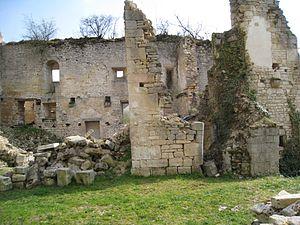
Commanderie_de_Bures
Pour la période qui concerne les templiers, à savoir les XIIᵉ et XIIIᵉ siècles, la région correspond presque au duché de Bourgogne auquel il faut ajouter le comté de Nevers. Le comté de Bourgogne correspondant à la Franche-Comté d'aujourd'hui.
La commanderie de Bure, fondée entre 1120 et 1133, constitue la première commanderie templière de Bourgogne avant de devenir une commanderie hospitalière.
Eudes Iᵉʳ de Grancey est seigneur de Grancey puis Templier à la fin du XIIᵉ siècle. Il est le fils de Renaud II de Grancey, seigneur de Grancey, et d'Agnès de Toucy.